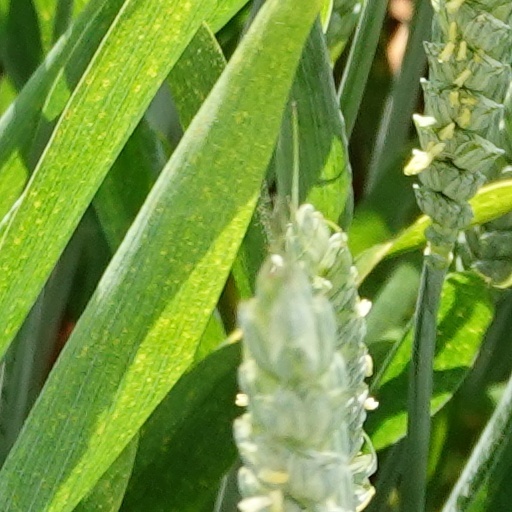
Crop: wheat